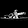
Label: Sandal